HitchBOT

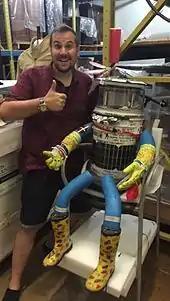
Original hitchBOT in collections

Smith, who had hitchhiked across Canada three times, and Zeller had "designed the robot to learn about how people interact with technology and ask the question, 'Can robots trust human beings?'" The robot could not walkit completed its "hitchhiking" journeys by "asking" to be carried by those who picked it up. The robot could engage in basic conversations, discuss facts, and function as a robotic companion during travels in the vehicle of the driver who picked it up. As part of a social experiment, it was equipped with social media accounts on Twitter, Facebook, and Instagram.